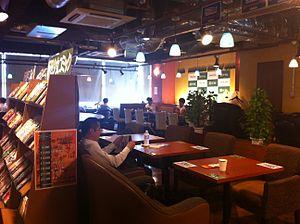
Un manga café est au Japon un cybercafé avec des cabines individuelles où on peut lire des mangas en libre-service.